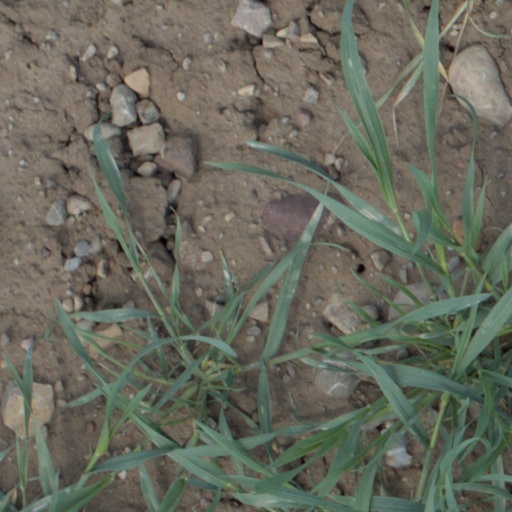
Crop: wheat